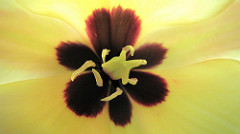
Flower: tulip